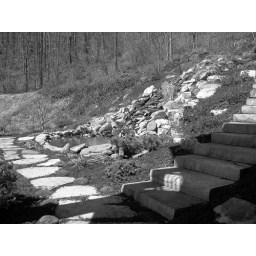
A koi pond next to a newly built house on a mountain in Asheville, North Carolina.